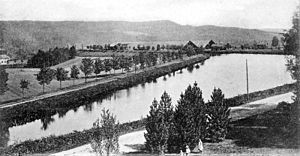
Bångbro / Industrihistorie
Bångbro er en mindre bebyggelse lige sydøst for Kopparberg i Ljusnarsbergs kommun, Västmanland, Sverige. Bångbro og Kopparberg er med tiden vokset sammen, og der findes ingen eksakt grænse mellem disse to byer. Bångbro var tidligere et udpræget industriområde med stålindustri, ejet af SKF. Stålværket blev i 1980'erne solgt til Uddeholms AB, som nedlagde virksomheden i 1987.